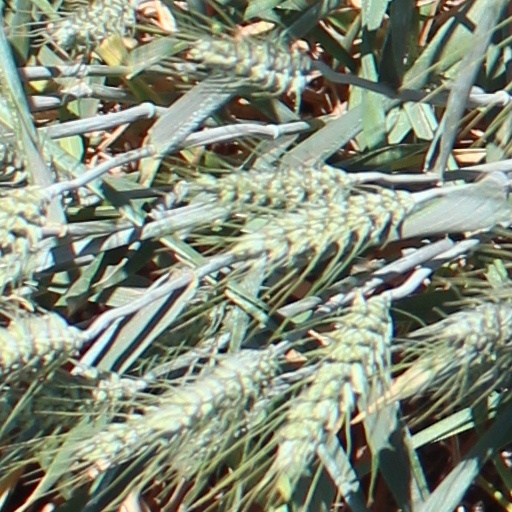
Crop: wheat